Christ's Church, Tianshui Subdistrict

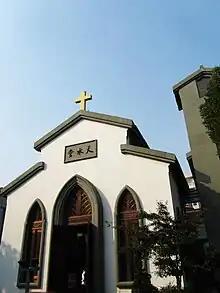
Christ's Church, Tianshui Subdistrict in 2012

The Christ's Church, Tianshui Subdistrict is a Protestant church located in Tianshui Subdistrict, Gongshu District of Hangzhou, Zhejiang, China.